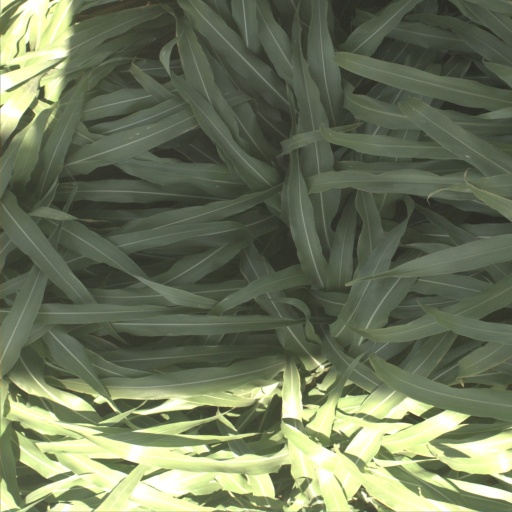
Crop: sorghum